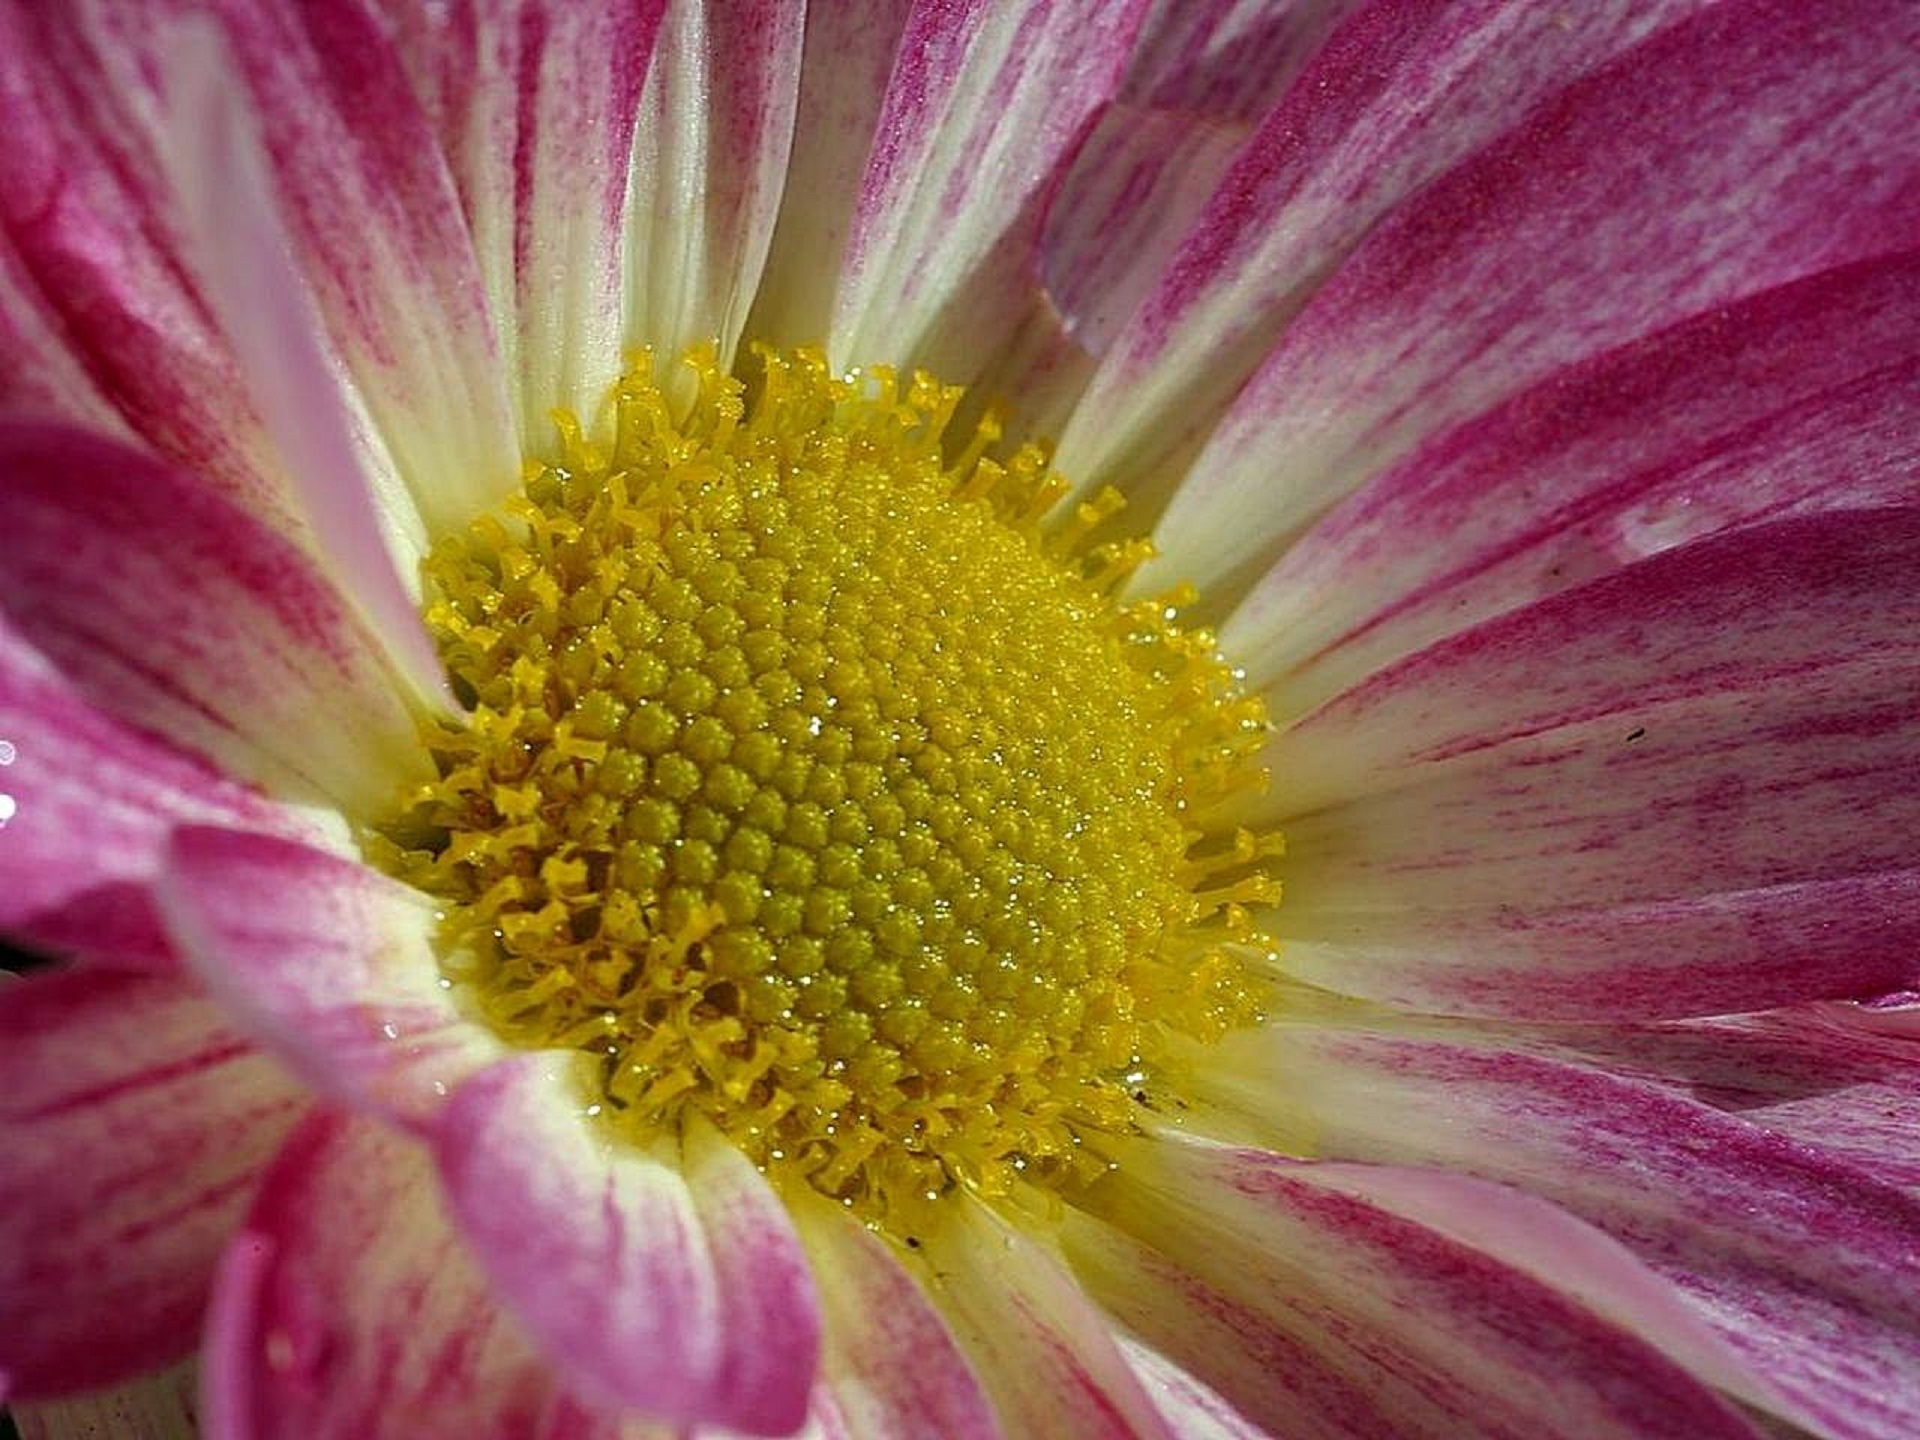
nature, blossom, dew, plant, photography, flower, petal, bloom, floral, pollen, color, macro, yellow, pink, flora, wildflower, close up, petals, macro photography, flowering plant, daisy family, plant stem, land plant, garden cosmos